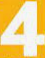
Number: 4